Hastings

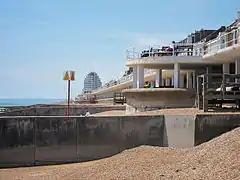
The double decker promenade that runs from Hastings Pier beyond Marine Court (seen in the distance), with a break at Warrior Square, was built in the 1930s by the borough engineer Sidney Little

Hastings had suffered over the years from the lack of a natural harbour, and there have been attempts to create a sheltered harbour. Attempts were made to build a stone harbour during the reign of Elizabeth I, but the sea destroyed the foundations in terrible storms. The fishing boats are still stored on and launched from the beach.